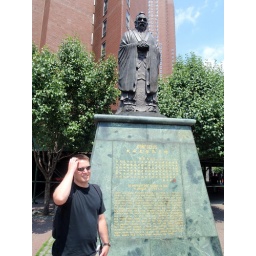
Confucius says, &amp;quot;Man with black shirt and backpack will get salt stains in the summer.&amp;quot;